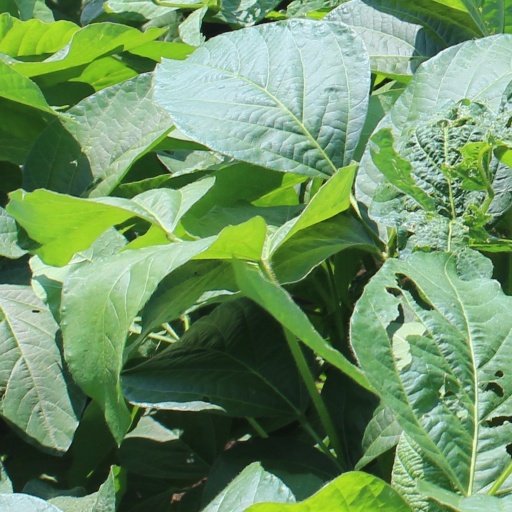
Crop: soybean